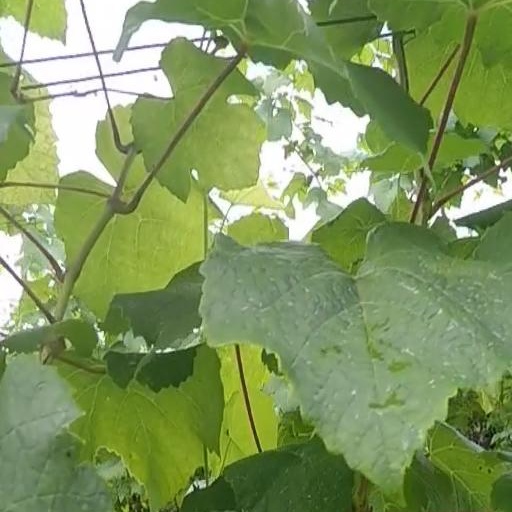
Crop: grape